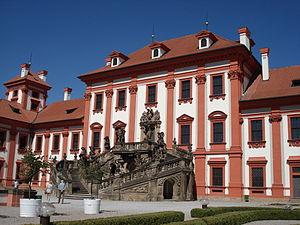
Château de Troja, Prague, République tchèque